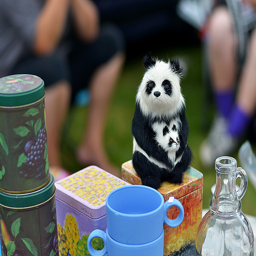
A stuffed panda bear toy sits on a tea set.
A tiny panda doll on a jewellery box.
Tin containers, two blue coffee cups, a glass vase and a black and white stuffed animal.
Panda and baby fur ornament at a garage sale
a close up of a toy panda on small boxes on a table